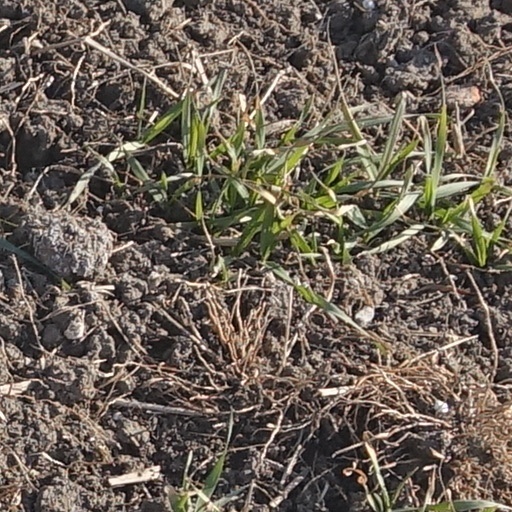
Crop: wheat